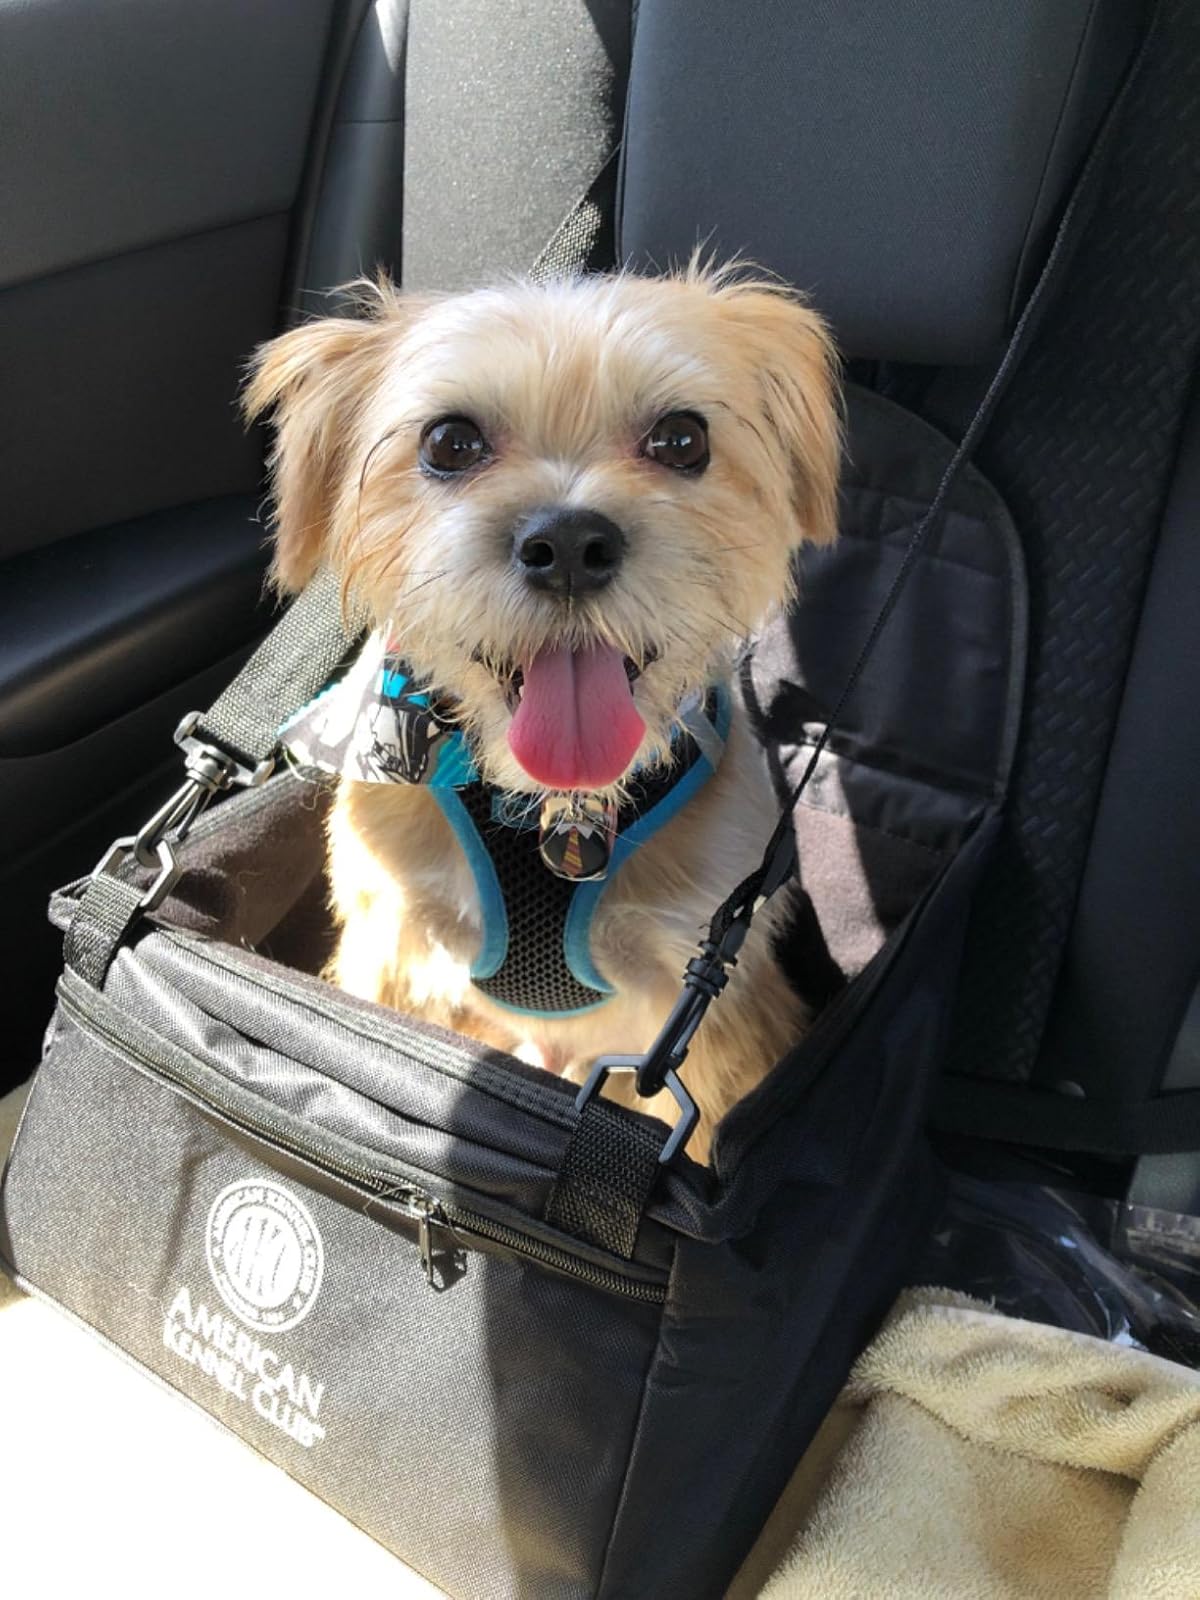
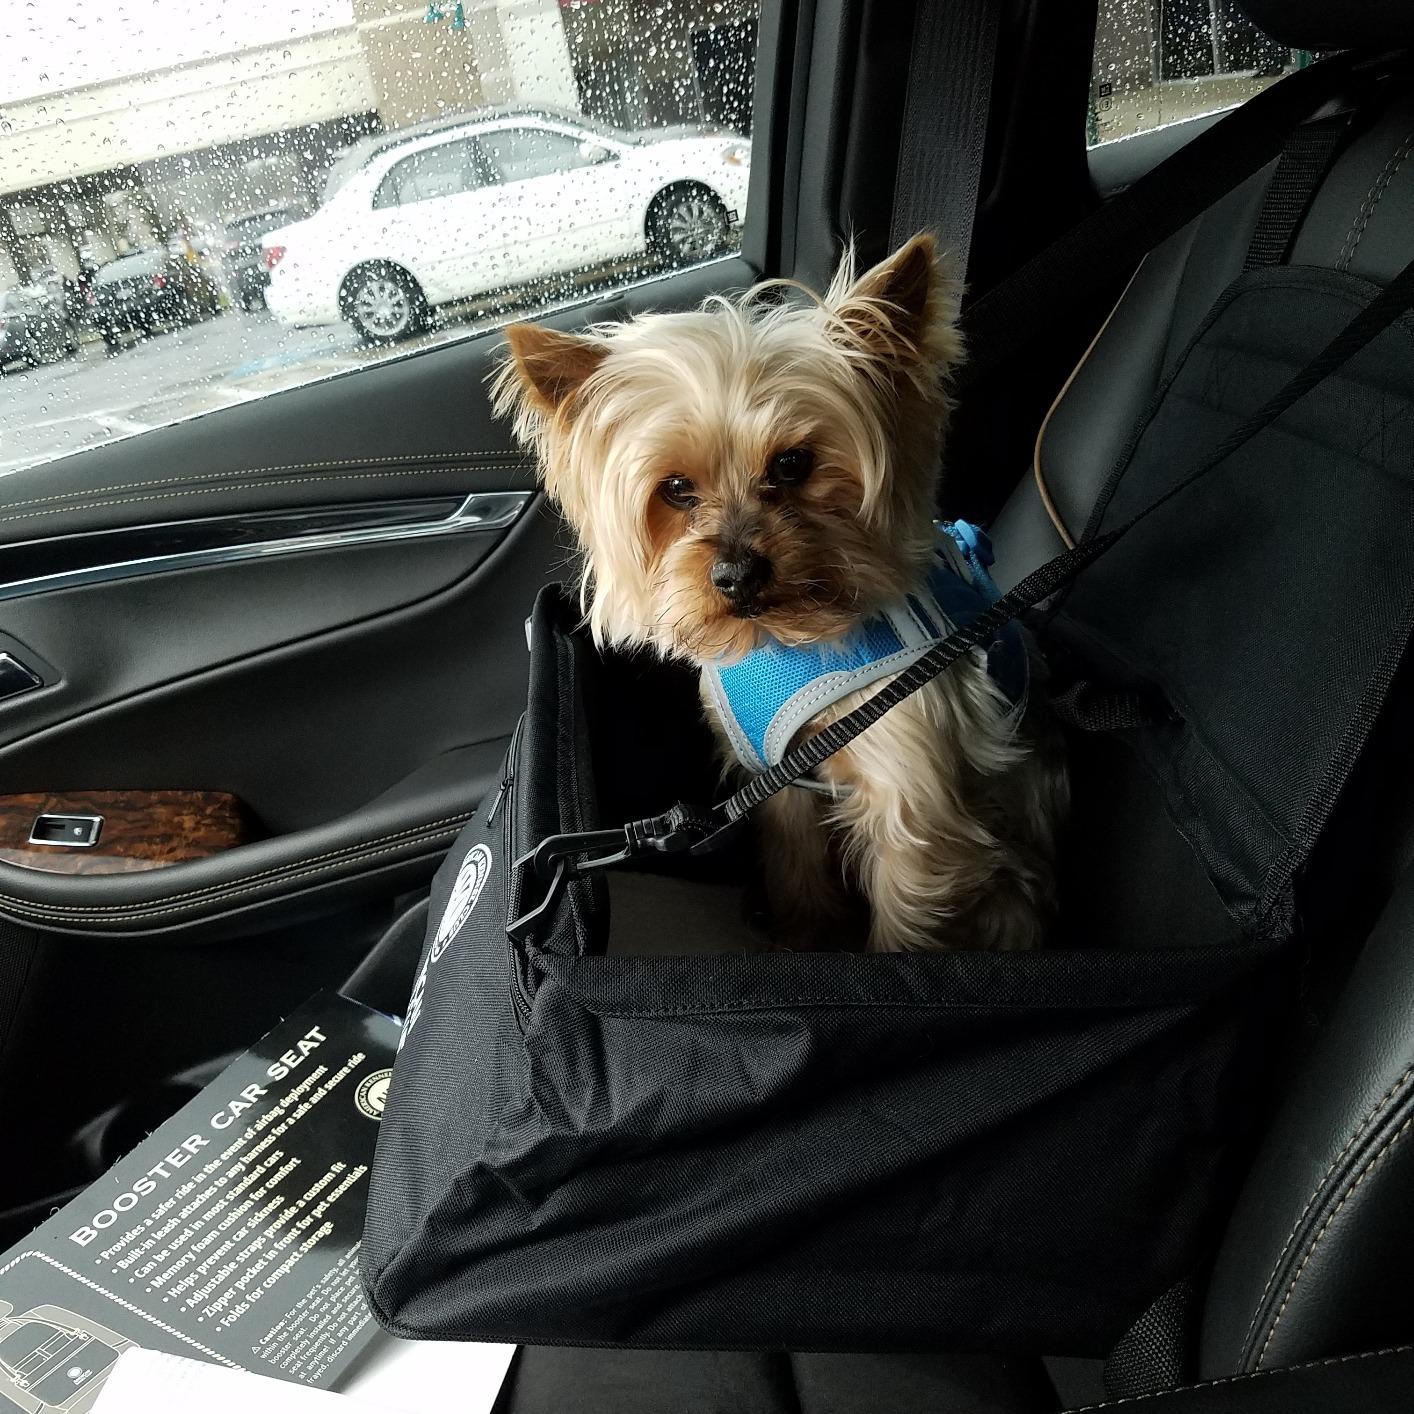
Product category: items_kennel
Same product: yes